Death of Ghazaleh Chalabi

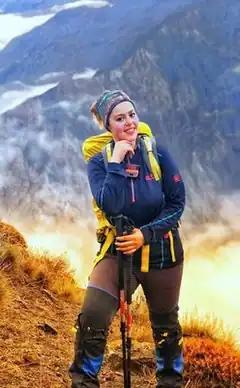

Ghazaleh Chalabi (‎; 1989 – September 21, 2022) was an Iranian mountaineer and athlete who was shot in the head and killed by the Islamic Revolutionary Guard in Amol.